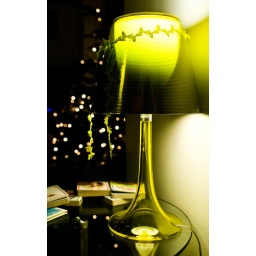
The Green Lamp. Love the table as well, showing the reflection of the lamp. Nice Christmas tree in the background.